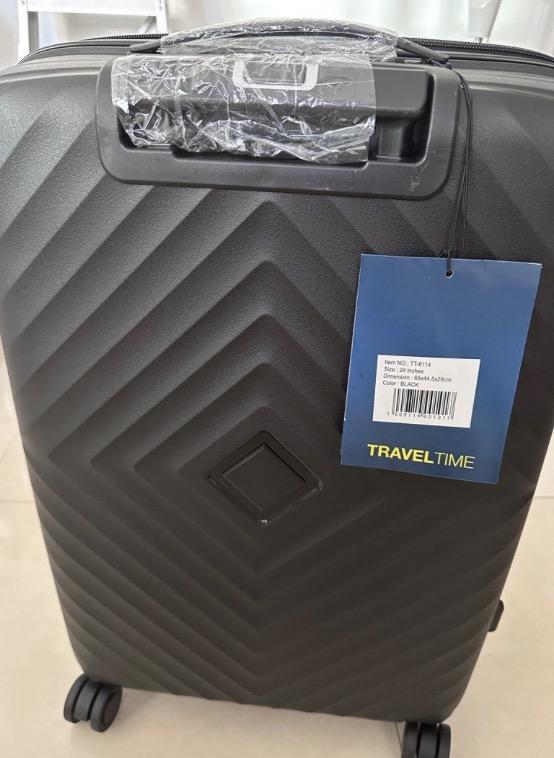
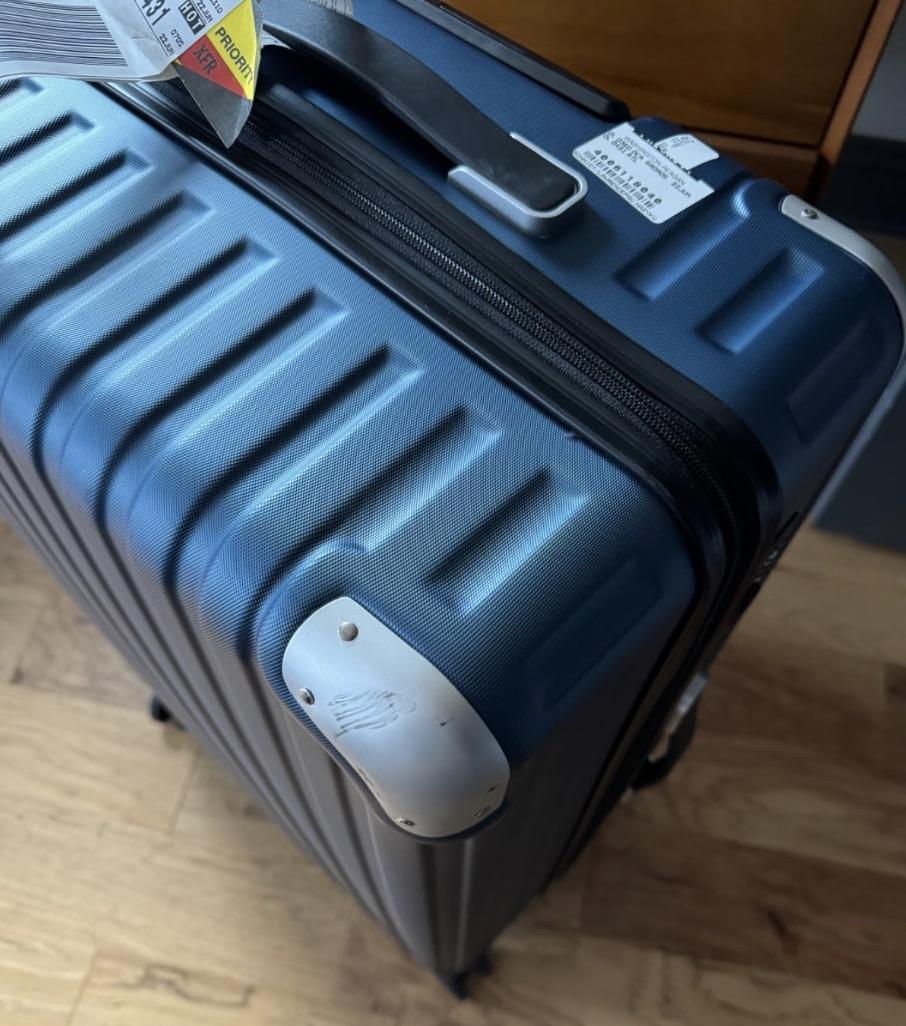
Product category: items_tea
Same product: no